Economy of Atlanta

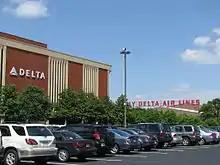
Delta Air Lines headquarters

Delta Air Lines is the largest employer in the Atlanta metro area. Their 34,500 Atlanta-based employees include airport staff, flight crews, and those who work at the headquarters adjacent to the airport. Delta operates the world's largest airline hub at Hartsfield-Jackson Atlanta International Airport and, together with the hub of competing carrier Southwest Airlines, has helped make Hartsfield-Jackson the world's busiest airport, both in terms of passenger traffic and aircraft operations. The airport, since its construction in the 1950s, has served as a key engine of Atlanta's economic growth.